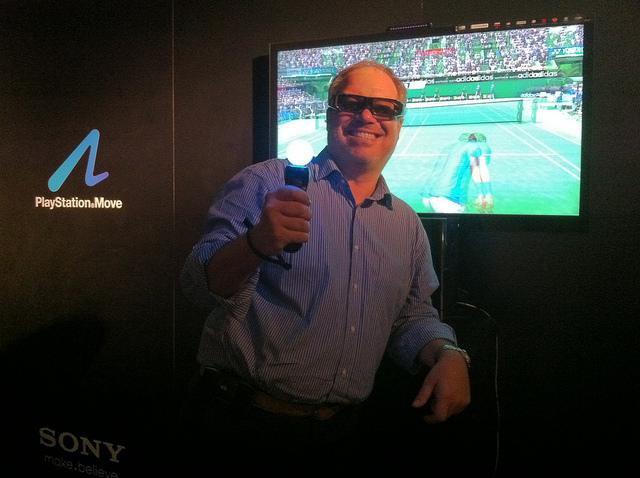
Smiling man playing with his large screen Play Station.